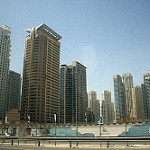
Scene: Outdoor